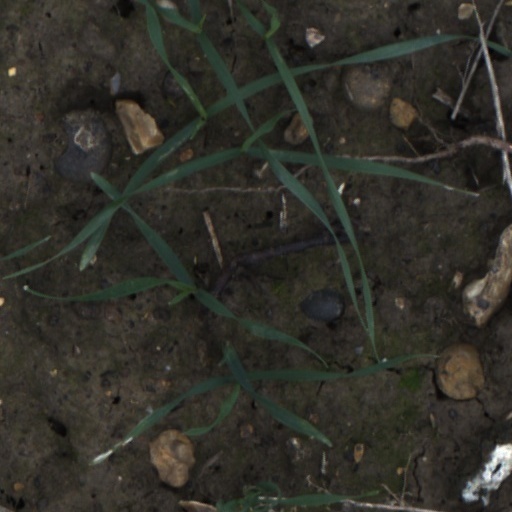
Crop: wheat